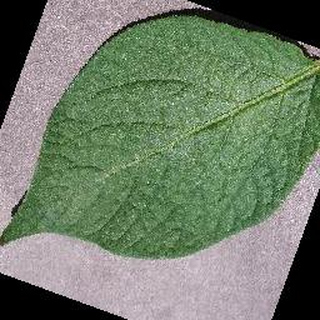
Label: healthy_potato